Gayle Hunnicutt

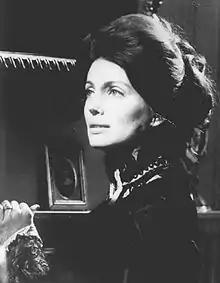
Hunnicutt in "The Golden Bowl" (1972)

Gayle Hunnicutt, Lady Jenkins (February 6, 1943 – August 31, 2023) was an American film, television and stage actress. She starred in more than 30 films.